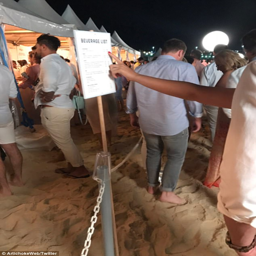
man wrote he paid $500 for tickets to the event and received no food